Mechanical calculator

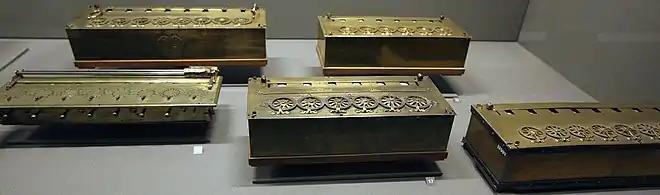
Four of Pascal's calculators and one machine built by Lépine in 1725, Musée des Arts et Métiers

In 1623 and 1624 Wilhelm Schickard, in two letters that he sent to Johannes Kepler, reported his design and construction of what he referred to as an “arithmeticum organum” (“arithmetical instrument”), which would later be described as a Rechenuhr (calculating clock). The machine was designed to assist in all the four basic functions of arithmetic (addition, subtraction, multiplication and division). Amongst its uses, Schickard suggested it would help in the laborious task of calculating astronomical tables. The machine could add and subtract six-digit numbers, and indicated an overflow of this capacity by ringing a bell. The adding machine in the base was primarily provided to assist in the difficult task of adding or multiplying two multi-digit numbers. To this end an ingenious arrangement of rotatable Napier's bones were mounted on it. It even had an additional "memory register" to record intermediate calculations. Whilst Schickard noted that the adding machine was working, his letters mention that he had asked a professional, a clockmaker named Johann Pfister, to build a finished machine. Regrettably it was destroyed in a fire either whilst still incomplete, or in any case before delivery. Schickard abandoned his project soon after. He and his entire family were wiped out in 1635 by bubonic plague during the Thirty Years' War.